Luitpoldkaserne

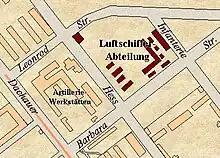
map of 1922

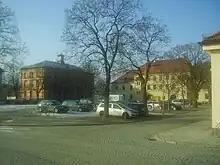
barrack yard of the former Luitpoldkaserne

The small barracks were built together with other military facilities in the North of the old town near the Oberwiesenfeld artillery training area in the end of the 19th century. In 1931/32 the facility was increased. After World War II the barracks were shortly used to house refugees from Eastern Europe, led by the International Refugee Organization and entrusted to the Russians. Those in charge were Russians who had fled Russia in the 1920s. It was rebuilt by the United States forces, housing refugees from Eastern Europe and were used afterwards by the Bundeswehr from 1955 until 1999. In 1957 the Sanitätstruppenschule des Heeres ("Army Medical School", later "Bundeswehr Medical School") moved to the barracks. In 1980 the follow-on institution moved to the Ernst-von-Bergmann-Kaserne. Other users were the Bundeswehrfachschule Munich, a professional school and predecessor of the Bundeswehrfachschule-/Zivile Aus- und Weiterbildungsbetreuungsstelle B München (BwFachS-/ZAW-BeSt B MCH), and the recruitment center of the Bundeswehr for the region of southern Germany.